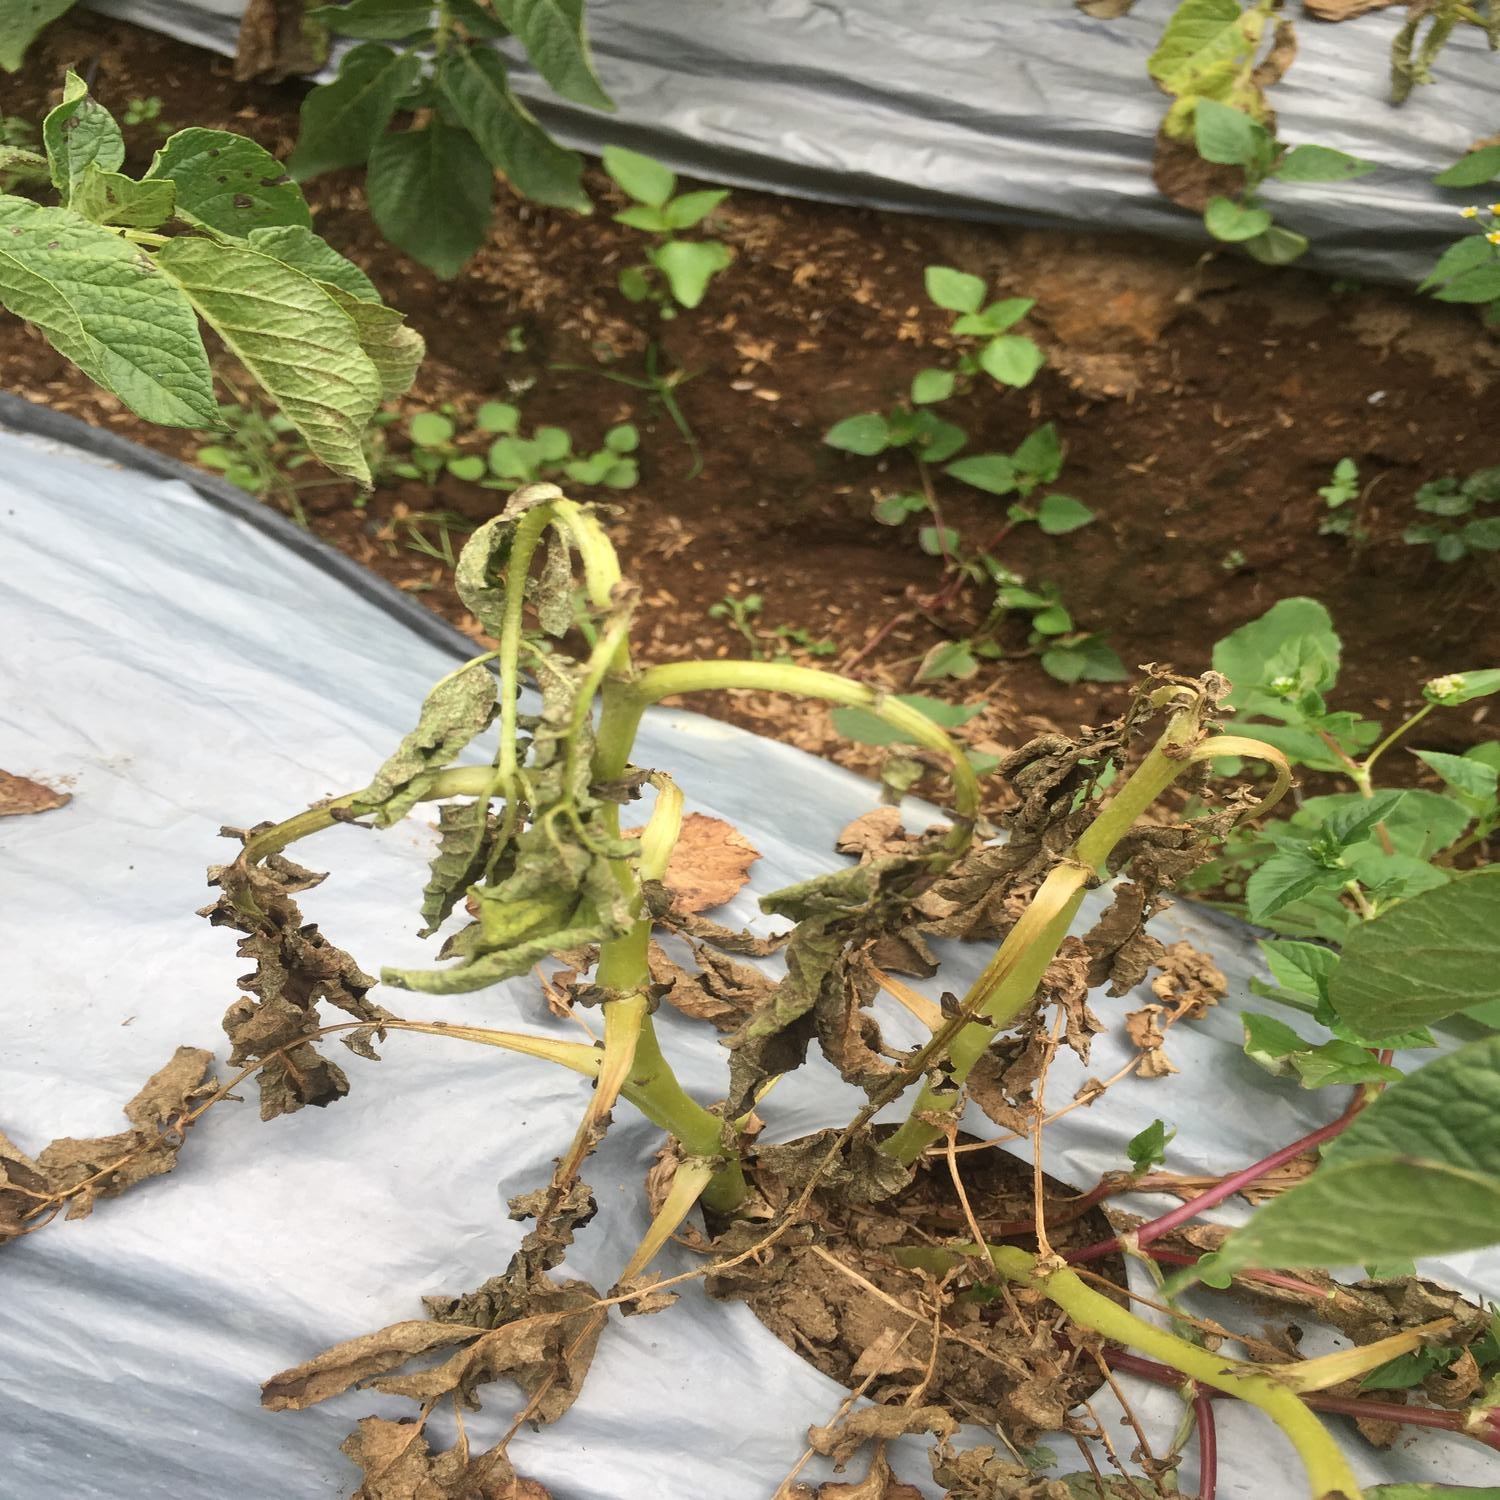
Etiqueta: Pudricion_Parda